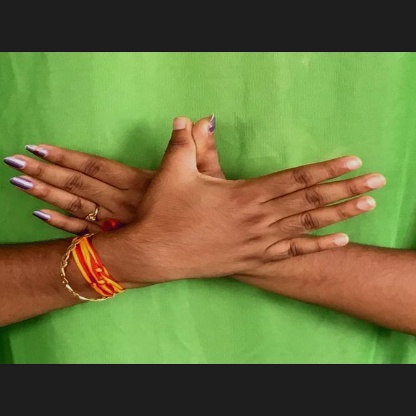
Mudra: Garuda